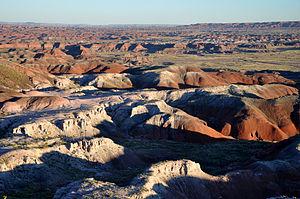
Le Painted Desert occupe une partie du Petrified Forest National Park dans l'Arizona, à l'ouest des États-Unis. Il est renommé pour ses couleurs brillantes et variées.
Le parc national de Petrified Forest est le parc national jumeau de Painted Desert au nord-est de l'Arizona aux États-Unis. Il est administré par le National Park Service américain. Ce site est remarquable pour sa concentration de troncs d'arbre fossilisés, la plupart appartenant au type Araucarioxylon arizonicum. Le parc couvre deux secteurs reliés par un corridor d'orientation méridienne : le secteur nord est constitué d'une formation géologique du Trias appelée Painted Desert. La partie sud renferme la plupart des troncs pétrifiés ainsi que des pétroglyphes amérindiens. Le parc a été inscrit sur la liste indicative du patrimoine mondial en 2008.